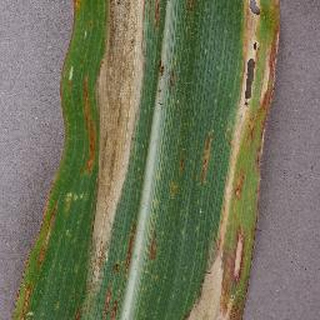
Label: corn_northern_leaf_blight